Antisemitism in the Arab world

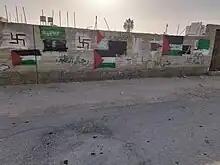
Swastikas next to Palestinian flags in Huwara

On March 2, 1974, the bodies of four Syrian Jewish women were discovered by border police in a cave in the Zabdani Mountains northwest of Damascus. Fara Zeibak (24), her sisters Lulu Zeibak (23), Mazal Zeibak (22) and their cousin Eva Saad (18), had contracted with a band of smugglers to flee Syria to Lebanon and eventually to Israel. The girls' bodies were found raped, murdered and mutilated. The police also found the remains of two Jewish boys, Natan Shaya (18) and Kassem Abadi (20), victims of an earlier massacre. Syrian authorities deposited the bodies of all six in sacks before the homes of their parents in the Jewish ghetto in Damascus.